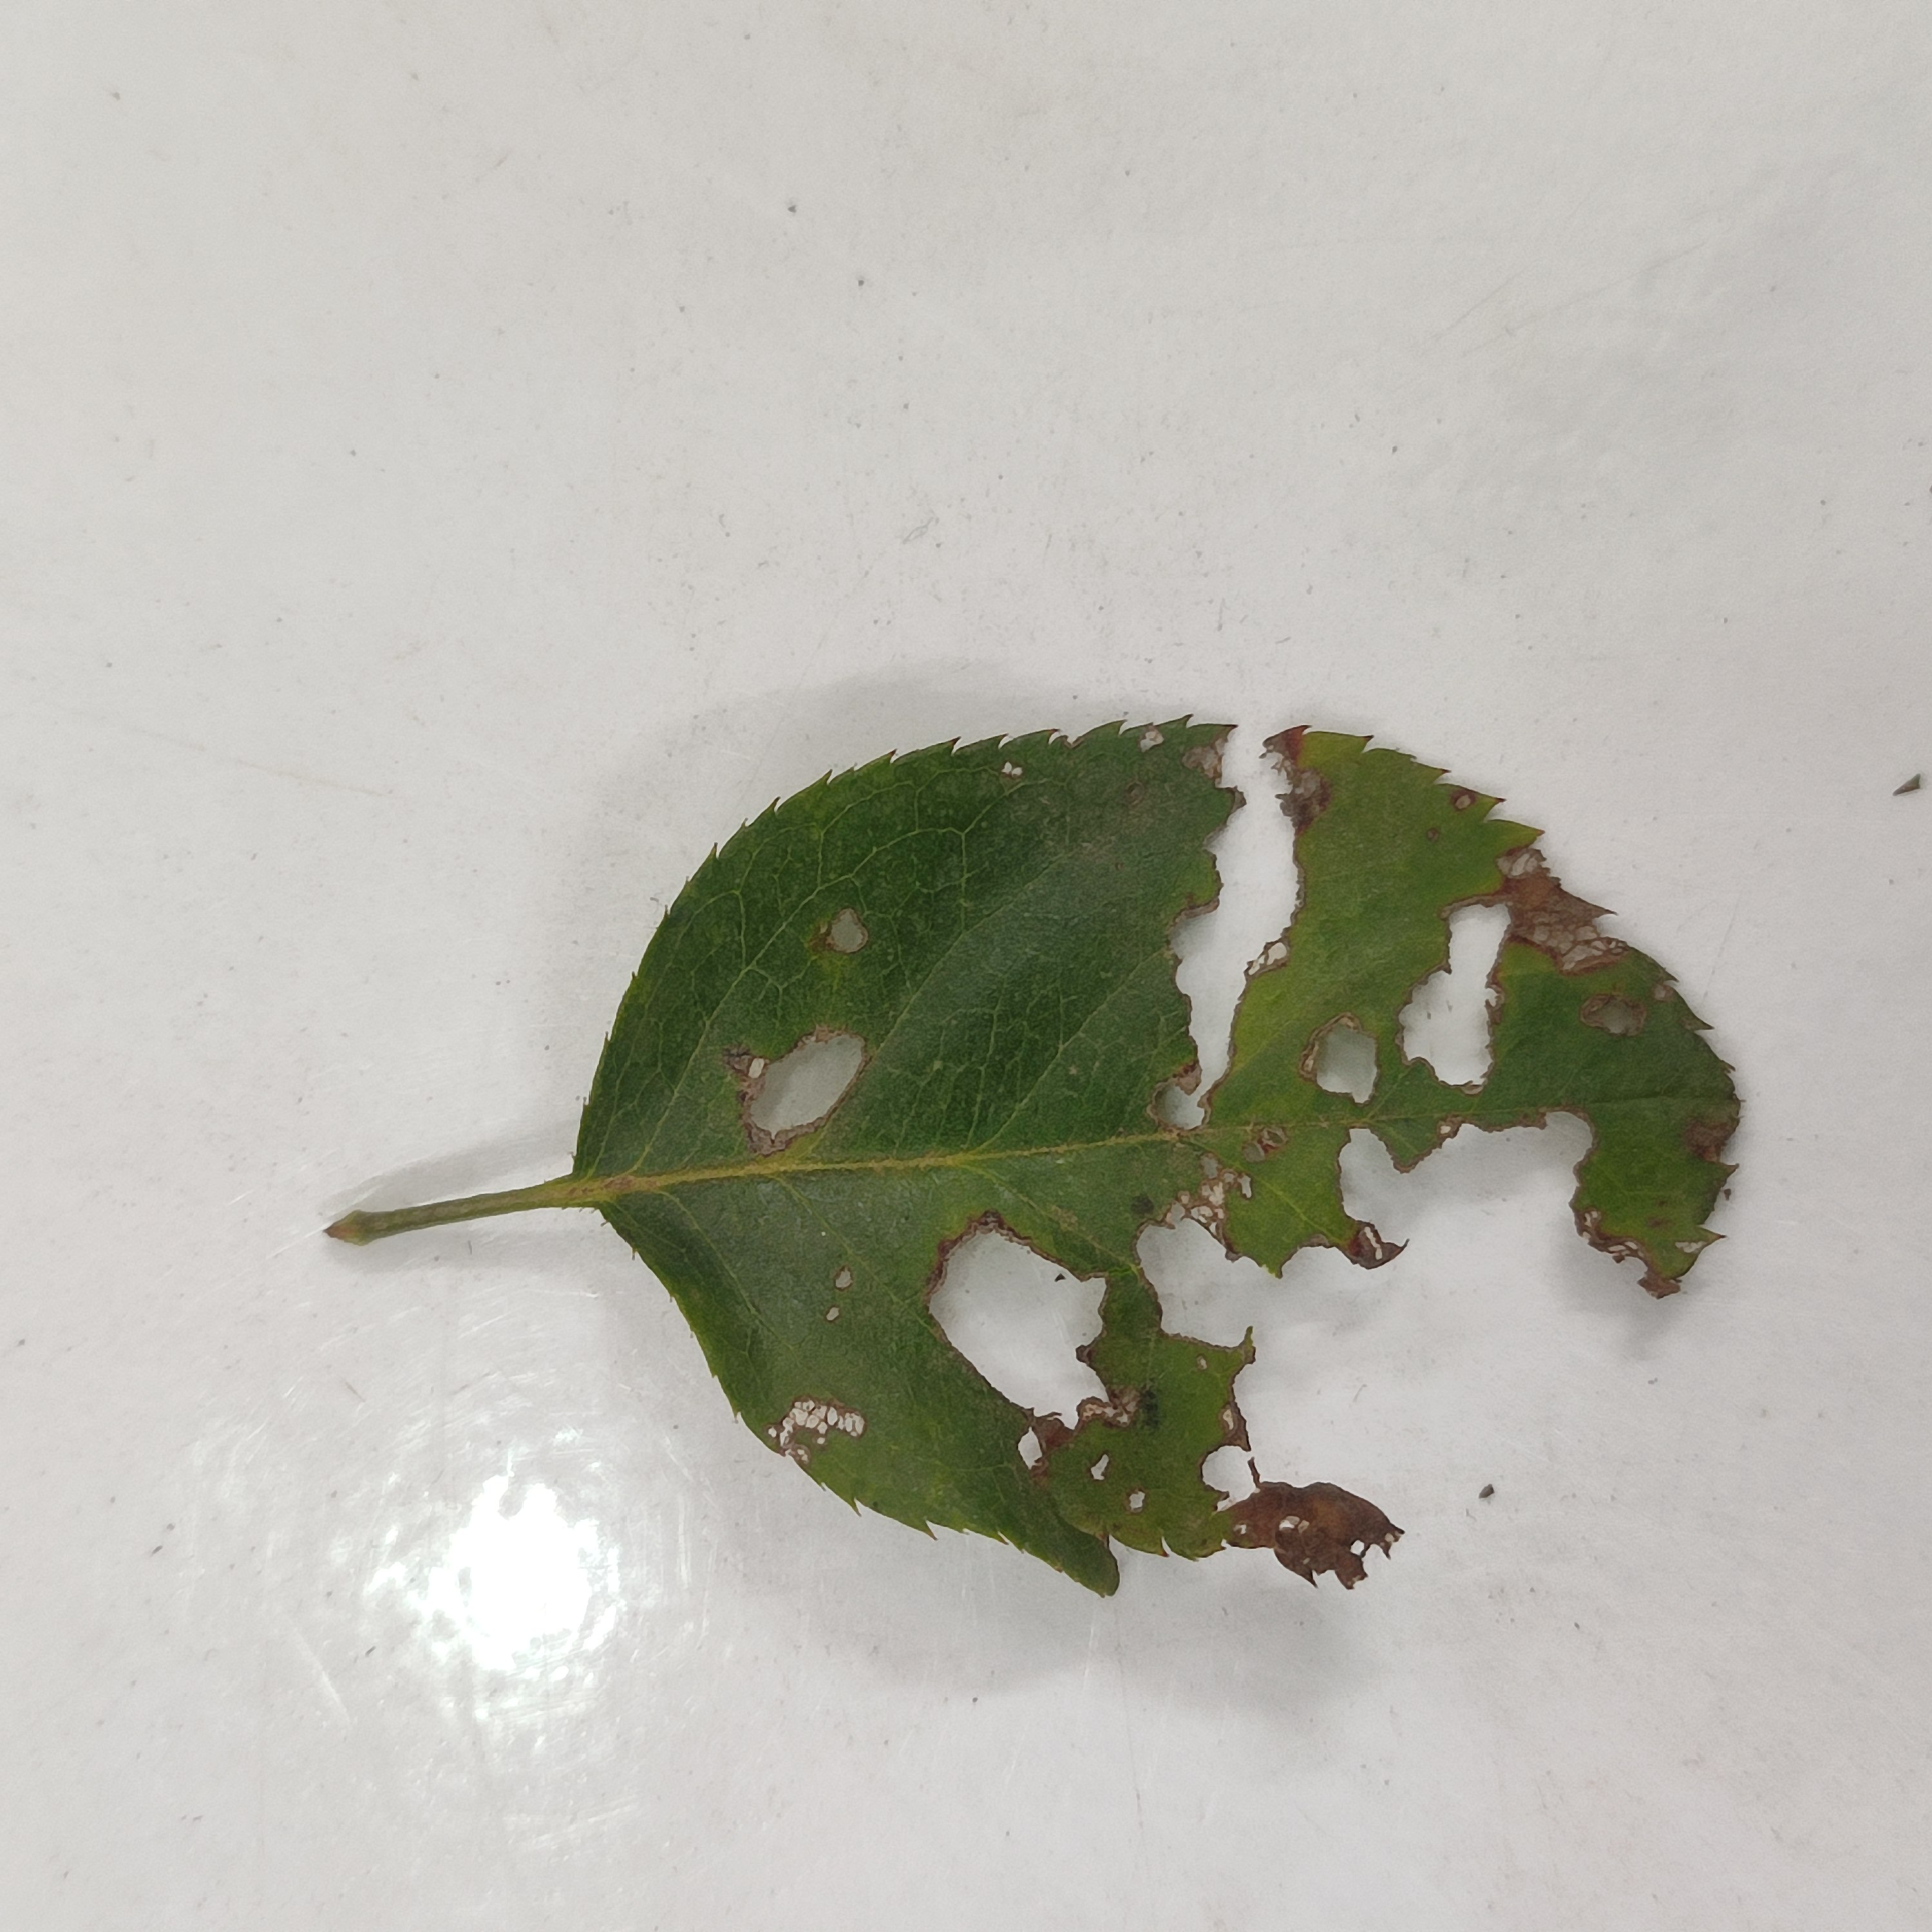
Label: Insect Hole